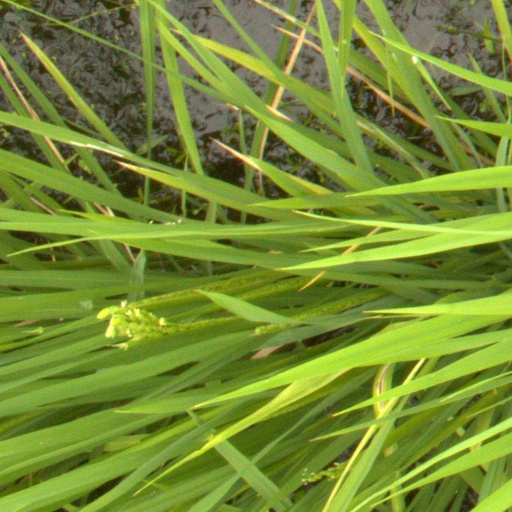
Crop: rice